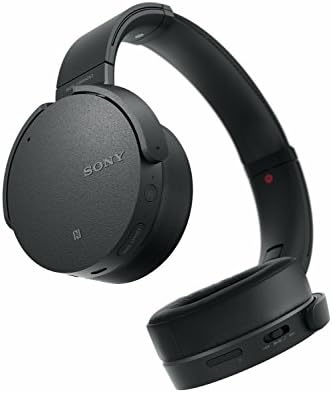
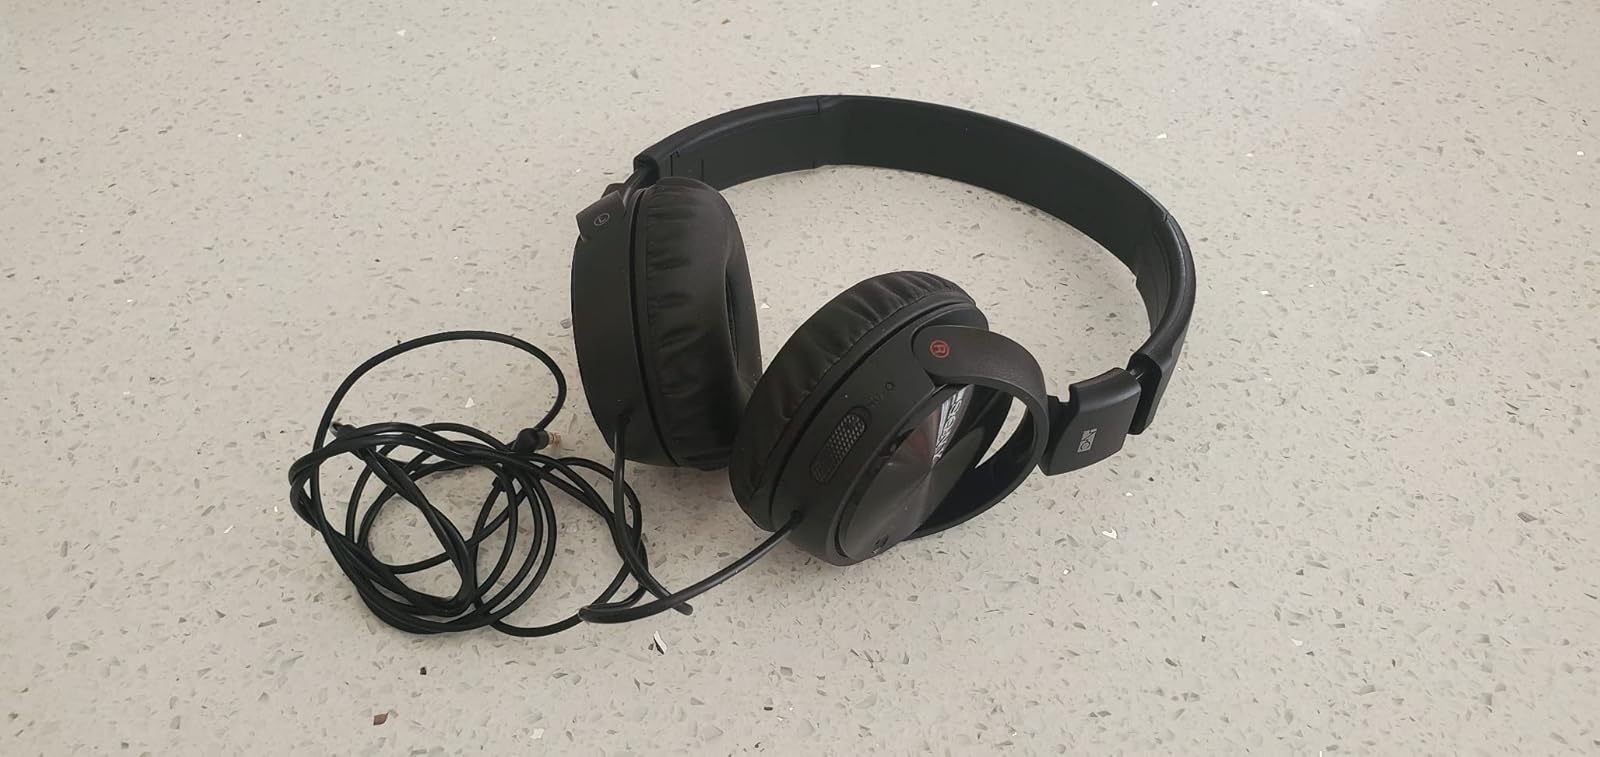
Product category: headphones
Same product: no